Matija Grbić

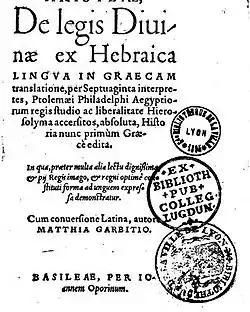
"De legis Diui nae ex Hebraica" by Matthia Garbitio (Matija Grbić)

Matthias Garbitius or Matija Grbić (also "Matthias Illyricus"; around 1505 – 1559) was a German humanist, classical philologist and translator. Born in Istria, he emigrated to Nuremberg. Between 1545 and 1557 he was the dean of the philosophical faculty at the University of Tübingen. He is the first known Protestant from the Balkans.